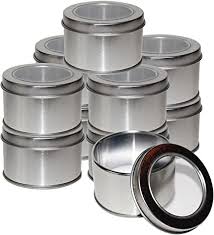
Label: metal